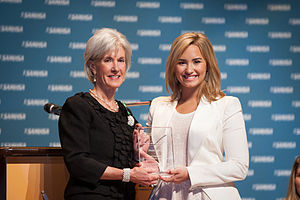
Demi Lovato / Galleri
Demetria Devonne Lovato er en amerikansk skuespiller og sangskriver. Hun er bedst kendt for sin rolle som Mitchie Torres i Disney Channel-filmen Camp Rock og Sonny Monroe i Sonnys Chance. Udover skuespil er hun også en soloartist og udgav sit debut album Don’t Forget d. 23 september, 2008. Albummet debuterede som #2 på Billboard 200 efter at have solgt over 89.000 eksemplarer i løbet af den første uge. Demi udgav sit andet album Here We Go Again d. 21. juli 2009. Hun udgav også sit album Unbroken d. 20. september 2011 i USA. 10. Maj 2013 blev hendes 4. album Demi, hvis første single Heart Attack opnåede en top-ti placering på den amerikanske hitliste Billboard Hot 100. Lovatos femte album Confident blev udgivet den 16. Oktober 2015, og står bag hit-singlerne Cool for the Summer og Stone Cold, som mange forbinder med hendes navn. Den amerikanske sangers album Tell Me You Love Me producerede hendes mest populære single i USA til dato, Sorry Not Sorry. Singlen toppede som nr. 6 på Billboard Hot 100. I Europa oplevede hun i sommeren 2018 stor succes med EDM-singlen Solo, som hun lavede i sammarbejde med den britiske EDM-gruppe Clean Bandit.